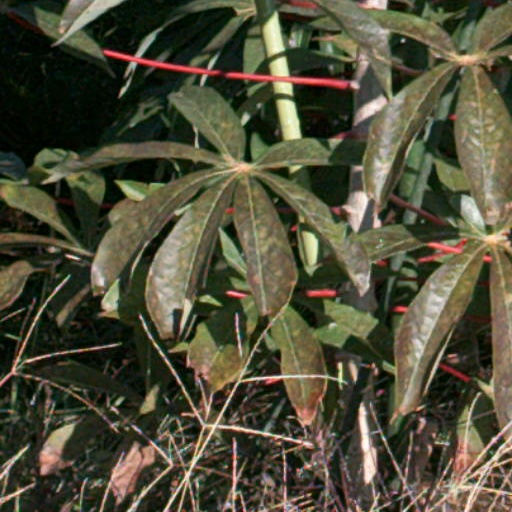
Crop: cassava